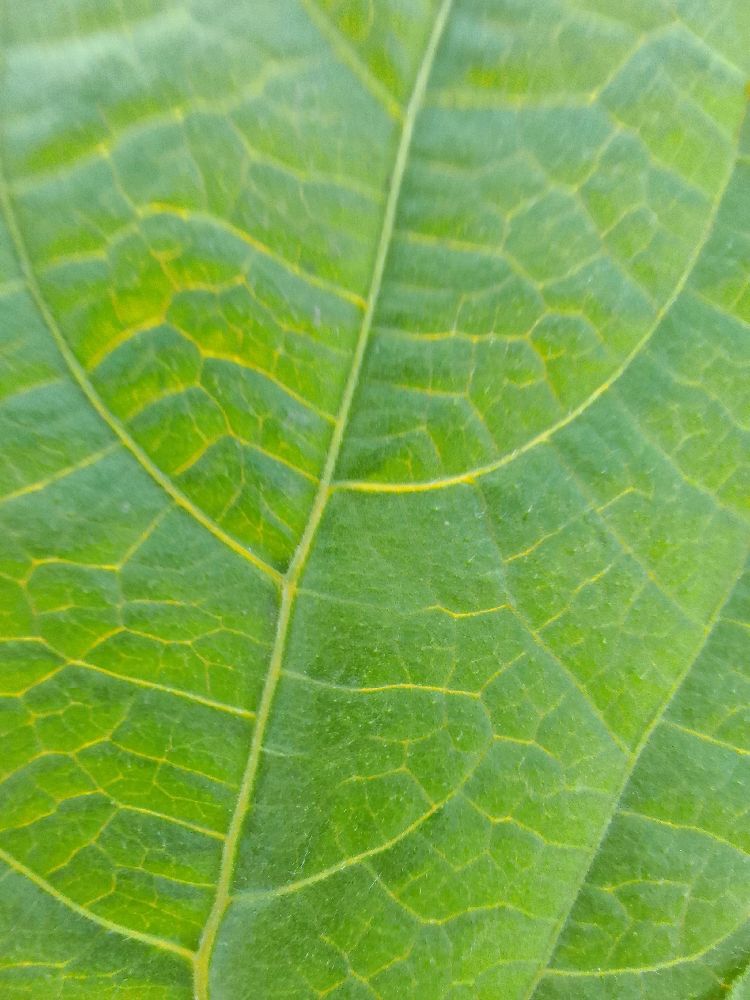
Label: healthy